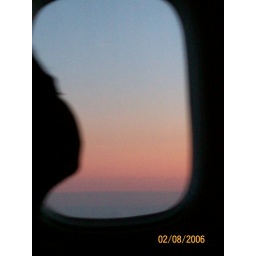
Sunrise on the plane. Also the silhouette of the little boy sitting in the row by the window.